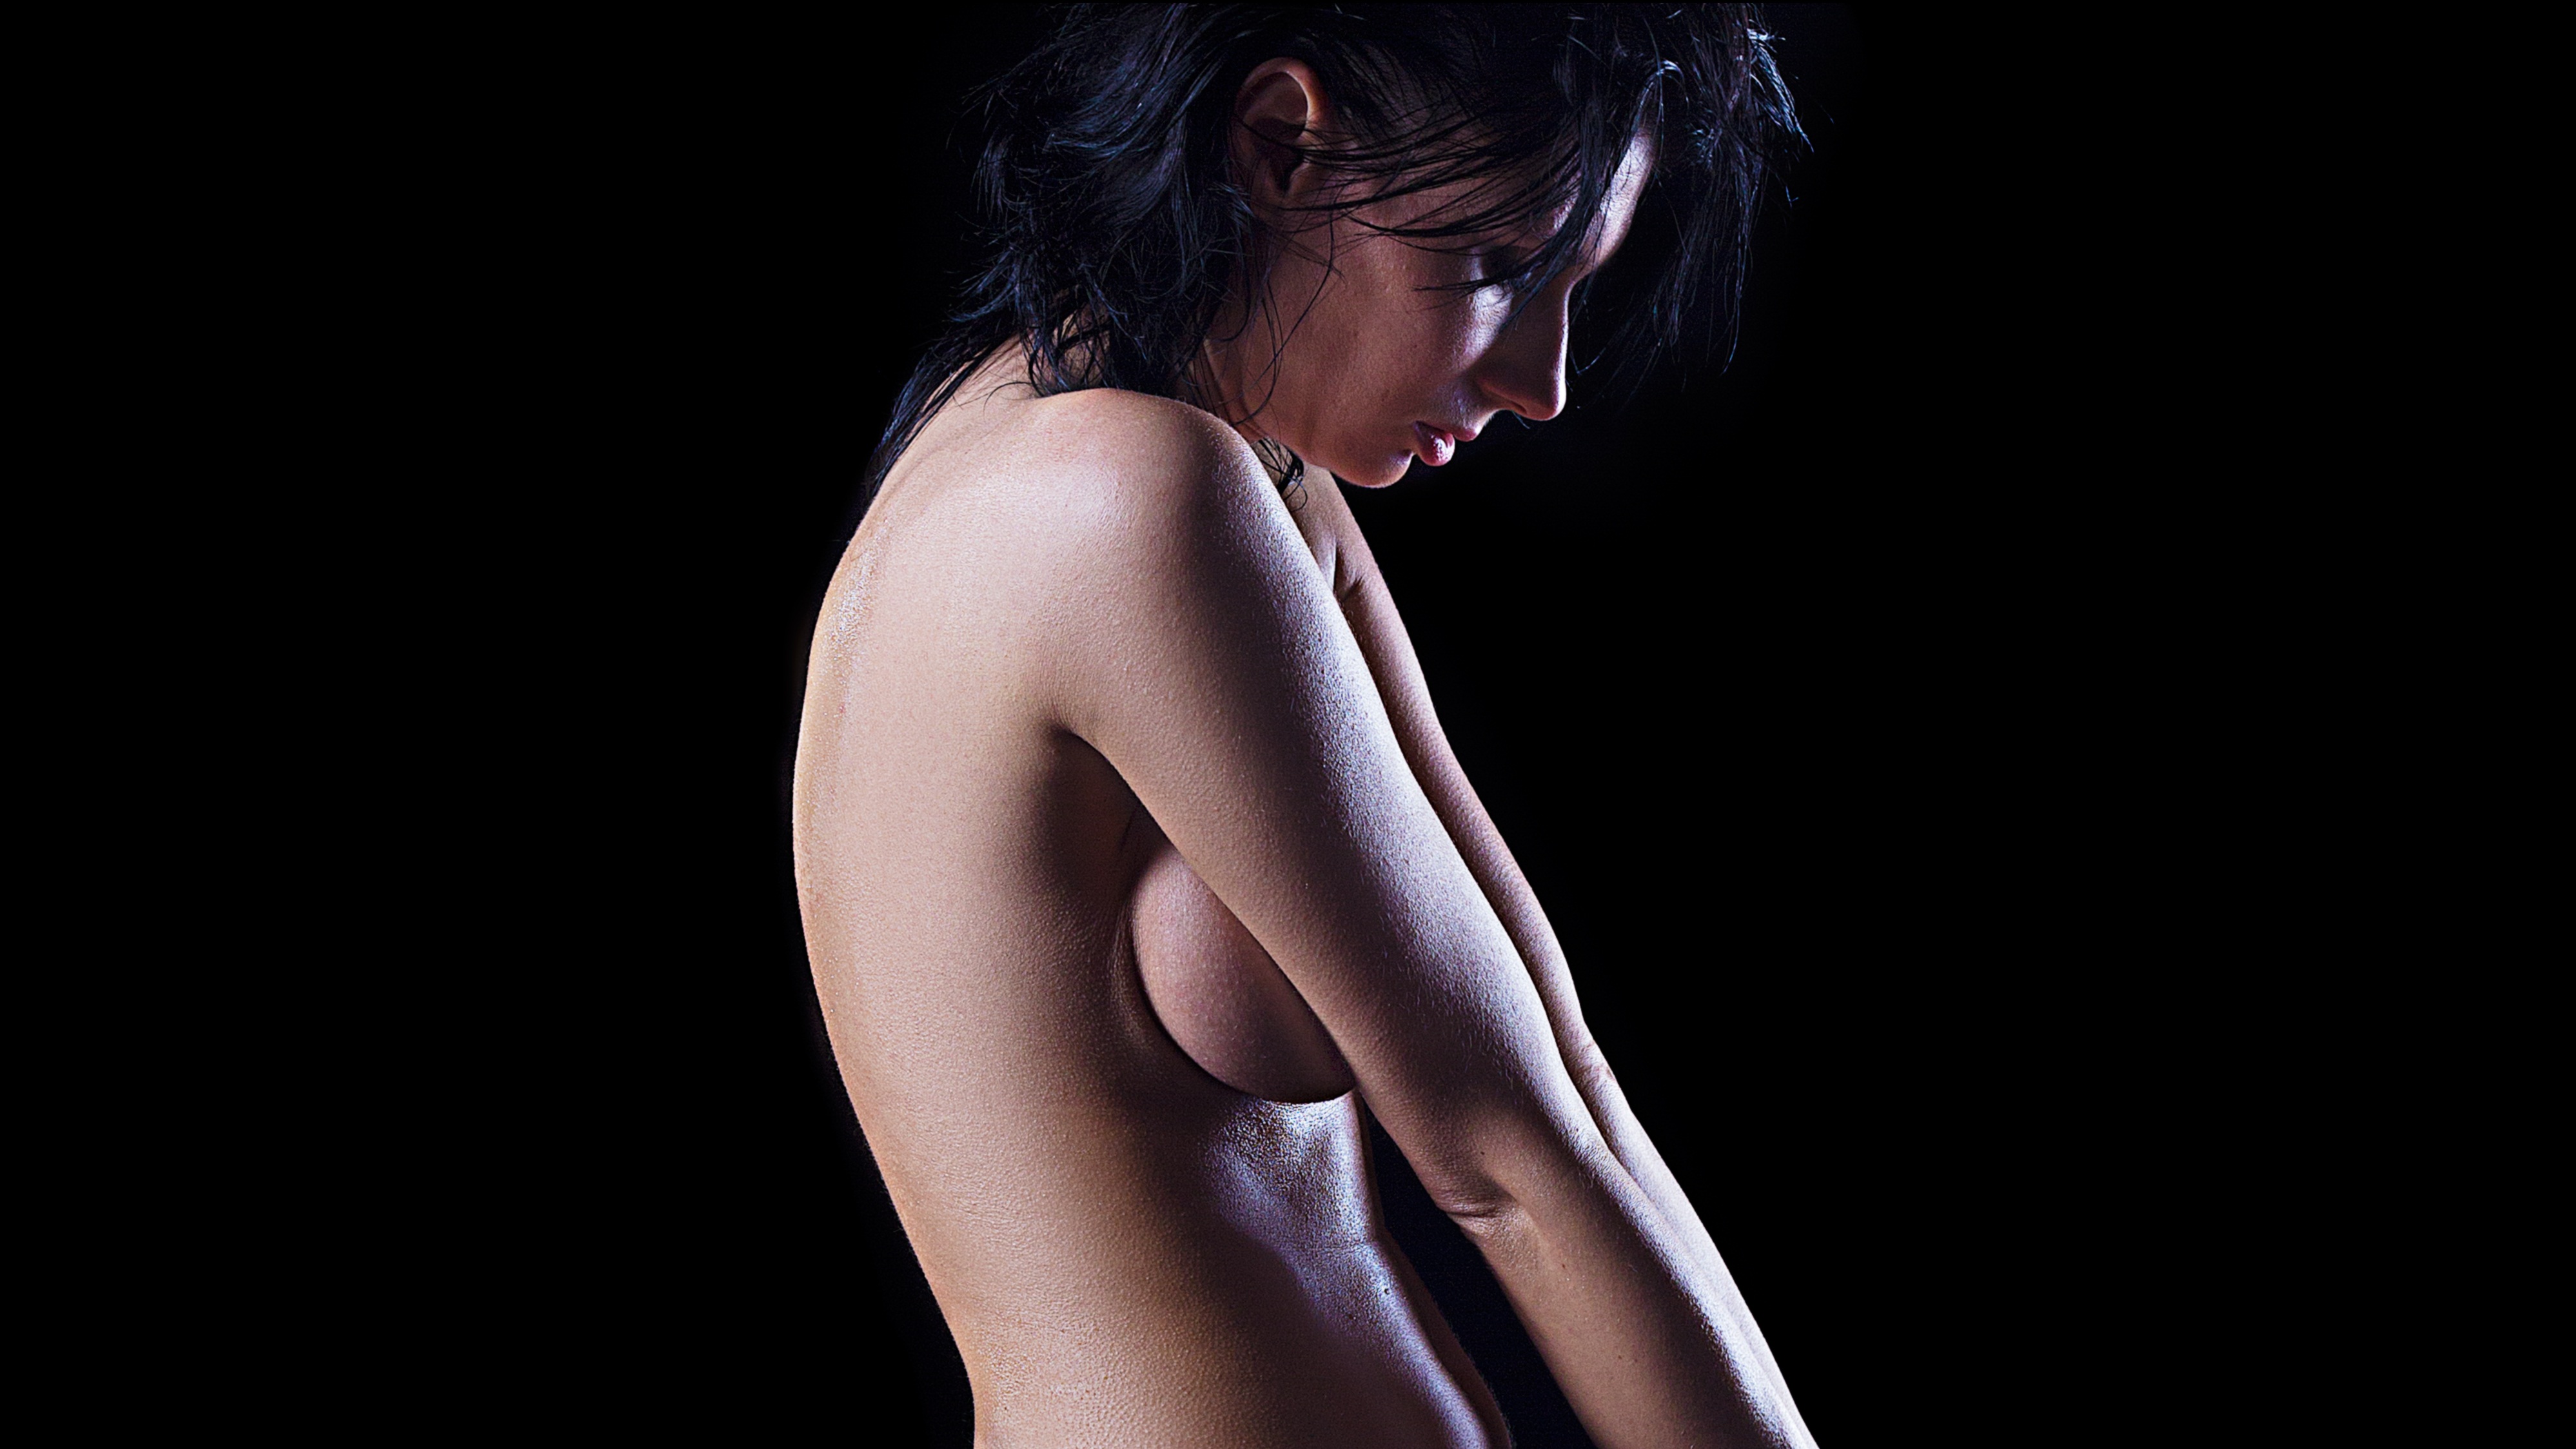
hand, man, person, girl, woman, hair, photography, leg, model, finger, lady, arm, hairstyle, muscle, long hair, human body, black hair, hands, fingers, lips, beauty, beautiful, sexy, day, nude, style, nails, posture, photoshoot, circuit, elegance, breast, erotica, naked girl, photo shoot, undressing, sense, female body, view from the back, art model